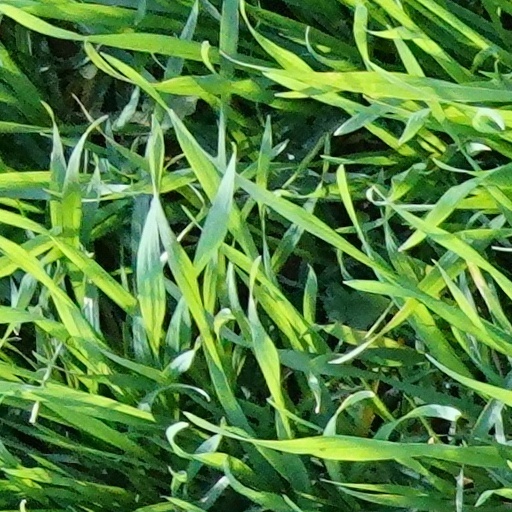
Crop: wheat